Stanley Finch

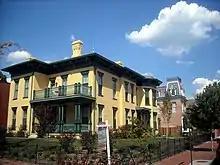
Former Washington, D.C. residence "(left)" of Stanley Finch

Previously, when the Justice Department needed to investigate a crime, it would borrow Secret Service personnel from the Treasury Department. As chief examiner, Finch advocated setting up a squad of detectives within the Justice Department.